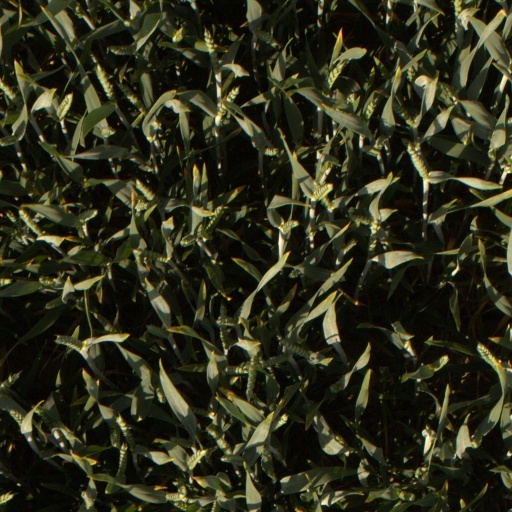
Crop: wheat